2012–13 Bangladesh Premier League

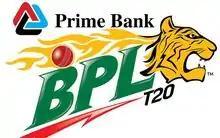
2013 BPL Logo

The Bangladesh Premier League 2013 season, also known as BPL Season 2 or Prime Bank BPL 2013 (for sponsorship reasons), was the second season of the Bangladesh Premier League, established by the Bangladesh Cricket Board (BCB) in 2012. The tournament began on 18 January 2013 and ended on 19 February. The competition featured seven teams, with the addition of the Rangpur Riders to the six franchise teams that played the first edition of the tournament. Dhaka Gladiators became champions again by beating Chittagong Kings by 43 runs in the final.